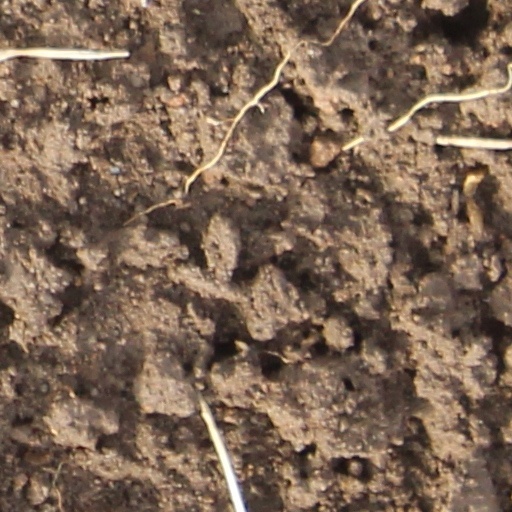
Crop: wheat